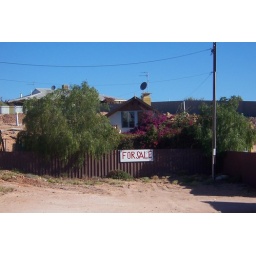
this is the 12 room house advertised on sign in next picture